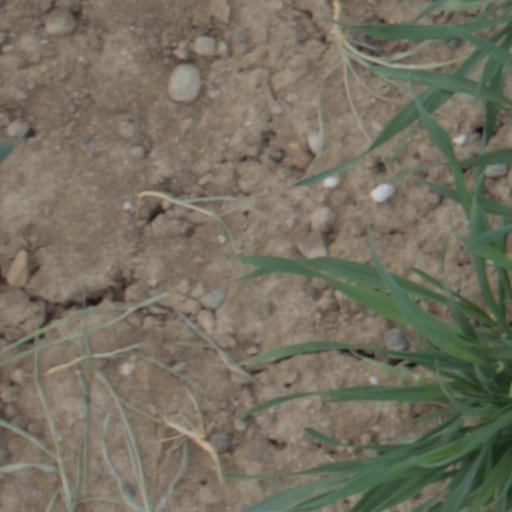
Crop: wheat